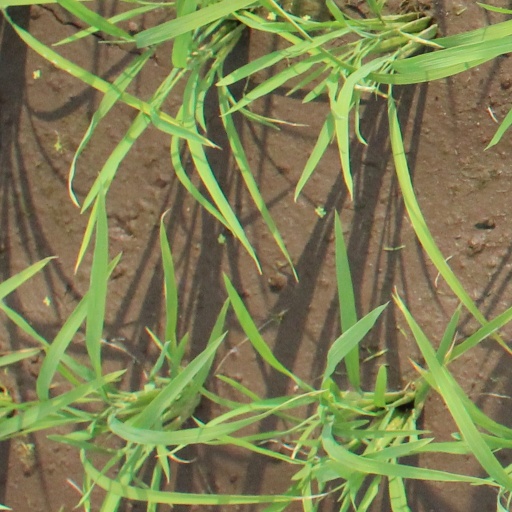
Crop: rice